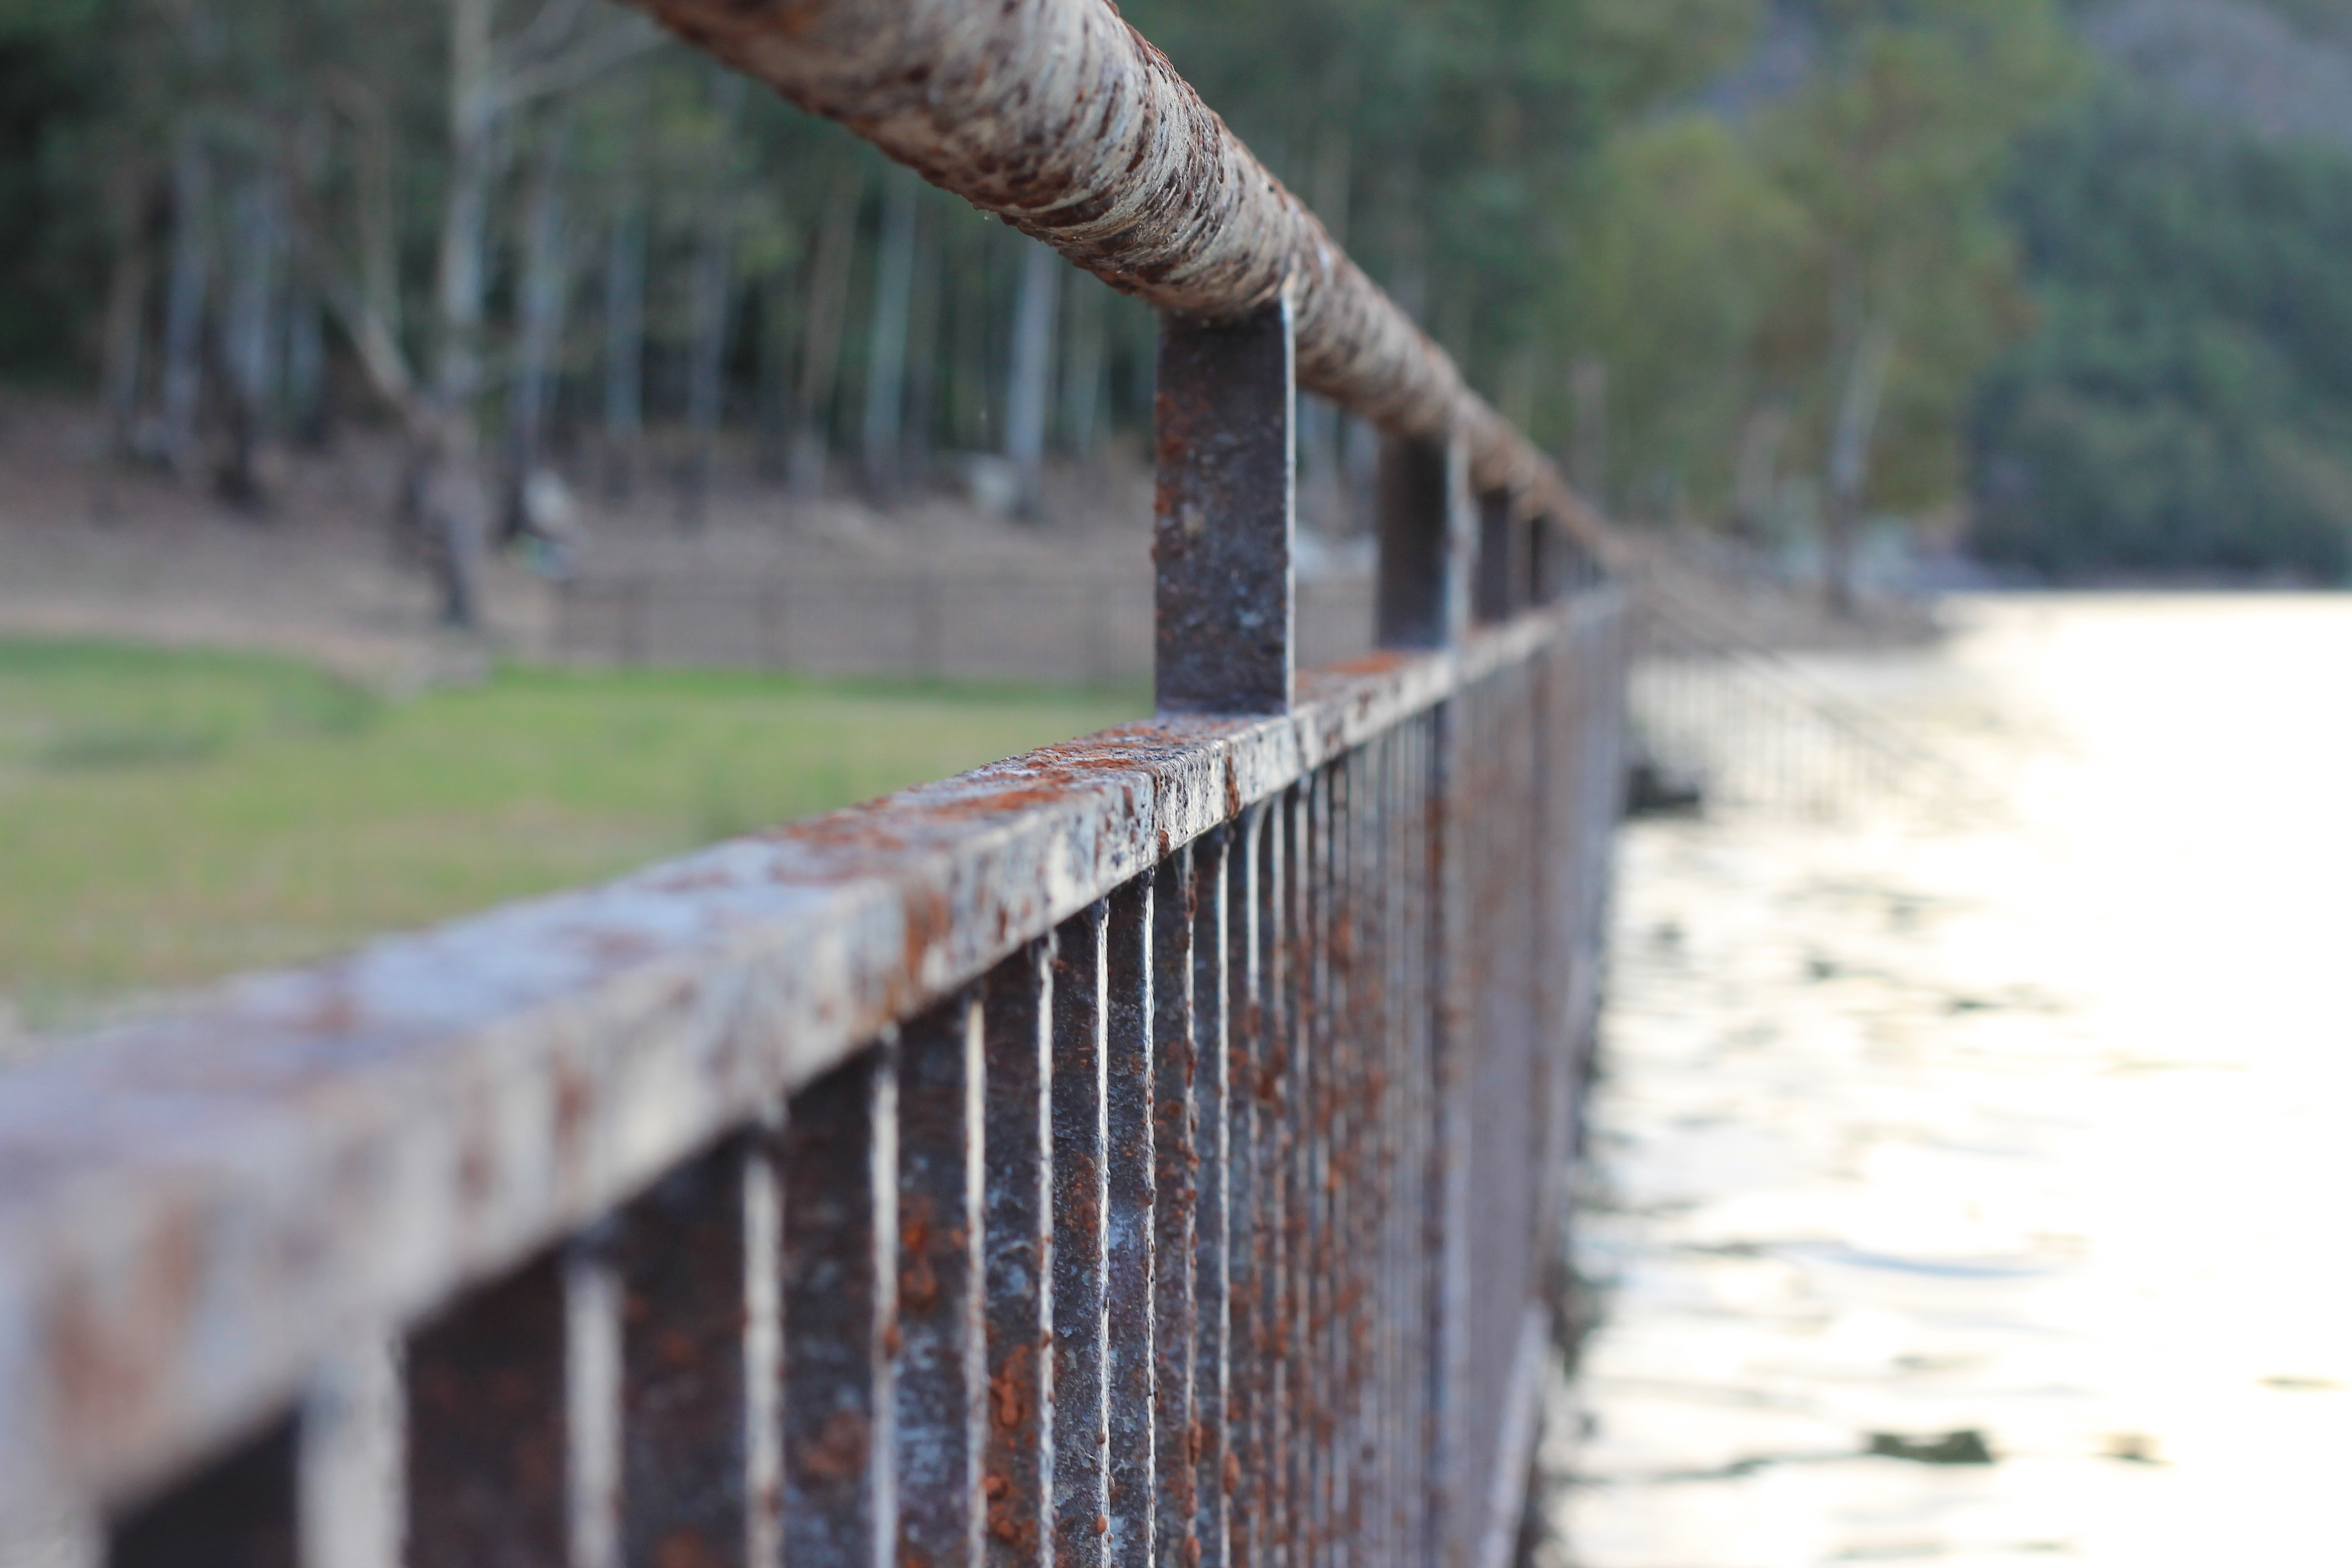
water, nature, forest, marsh, fence, wood, bridge, old, wall, river, walkway, steel, metal, rusty, forbidden, oxide, metallic, flooded, outdoor structure